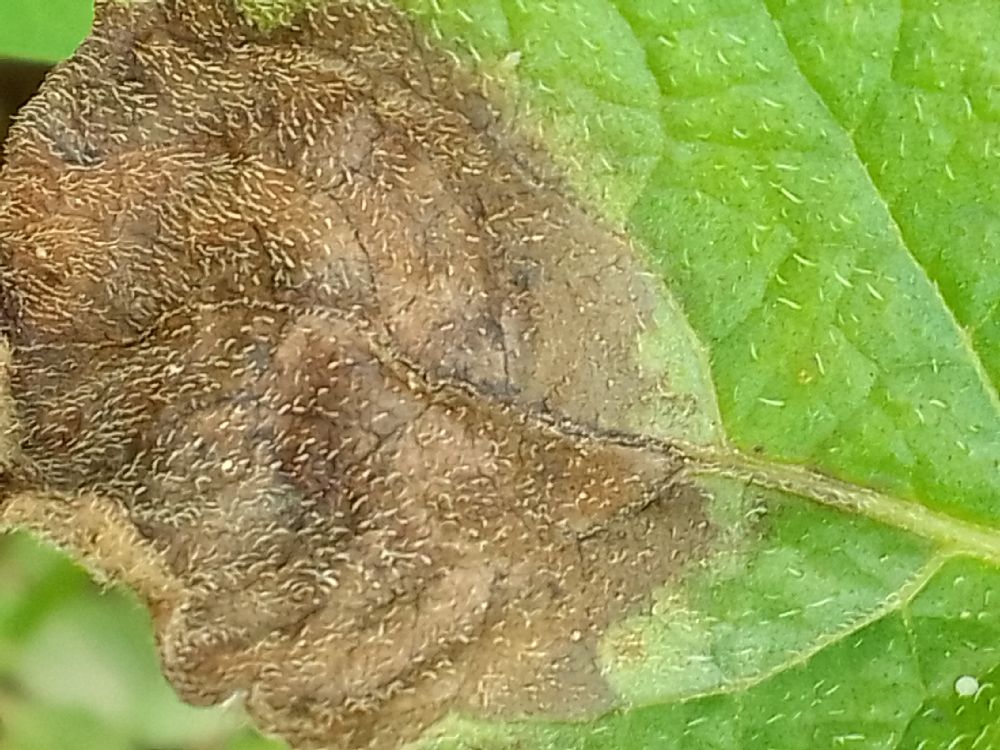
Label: Late blight